Muslim Sicily

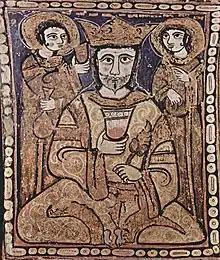
Depiction of Norman ruler in the Capella Palatina in Palermo (12th century)

The Norman Kingdom of Sicily under Roger II has been characterized as "multi-ethnic in nature and religiously tolerant". Normans, Jews, Muslim Arabs, Byzantine Greeks, Lombards and native Sicilians lived in relative harmony. Arabic remained a language of government and administration for at least a century into Norman rule, and traces remain in the language of Sicily and evidently more in the language of Malta today. Muslims also maintained their domination of industry, retailing, and production, while Muslim craftsmanship, masonry, and expertise in government and administration were highly sought after.